Martin Johnson Heade

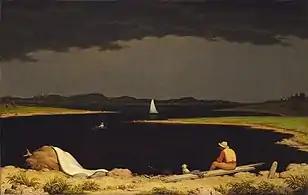
"Approaching Thunder Storm", Narragansett Bay, Rhode Island, 1859, Metropolitan Museum of Art

Around 1857 Heade became interested in landscape painting, partly by meeting the established artists John Frederick Kensett and Benjamin Champney in the White Mountains of New Hampshire. Heade moved to New York City and took a studio in the Tenth Street Studio Building, which housed many of the famous Hudson River School artists of the time, such as Albert Bierstadt, Sanford Gifford, and Frederic Edwin Church. He became socially and professionally acquainted with them, and struck up a particularly close friendship with Church. Landscapes would ultimately form a third of Heade's total oeuvre.